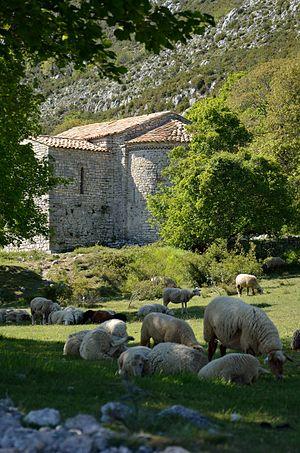
La chapelle Saint-Michel, à l'écart du village de Coursegoules (Alpes-Maritimes) This building is inscrit au titre des Monuments Historiques. It is indexed in the Base Mérimée, a database of architectural heritage maintained by the French Ministry of Culture,
Coursegoules est une commune française située dans le département des Alpes-Maritimes, en région Provence-Alpes-Côte d'Azur.
La Chapelle Saint-Michel est une chapelle catholique située en France sur la commune de Coursegoules, dans le département des Alpes-Maritimes en région Provence-Alpes-Côte d'Azur.